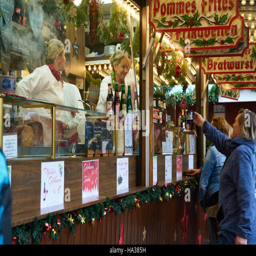
christmas market in the city